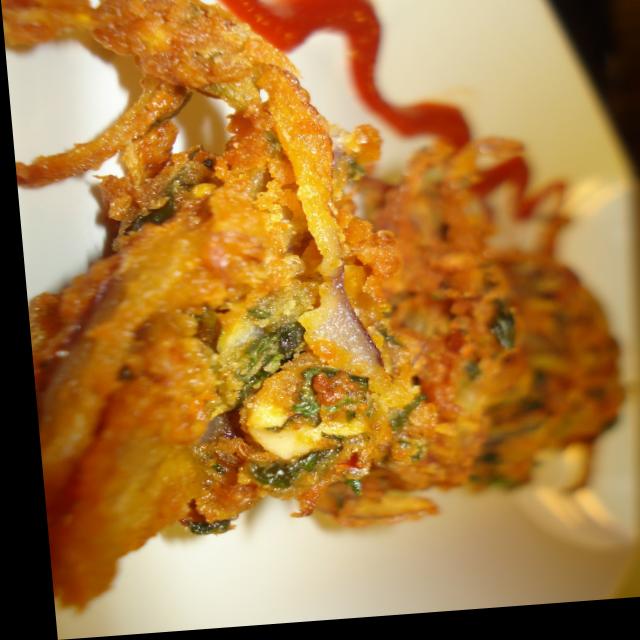
Dish: pakode